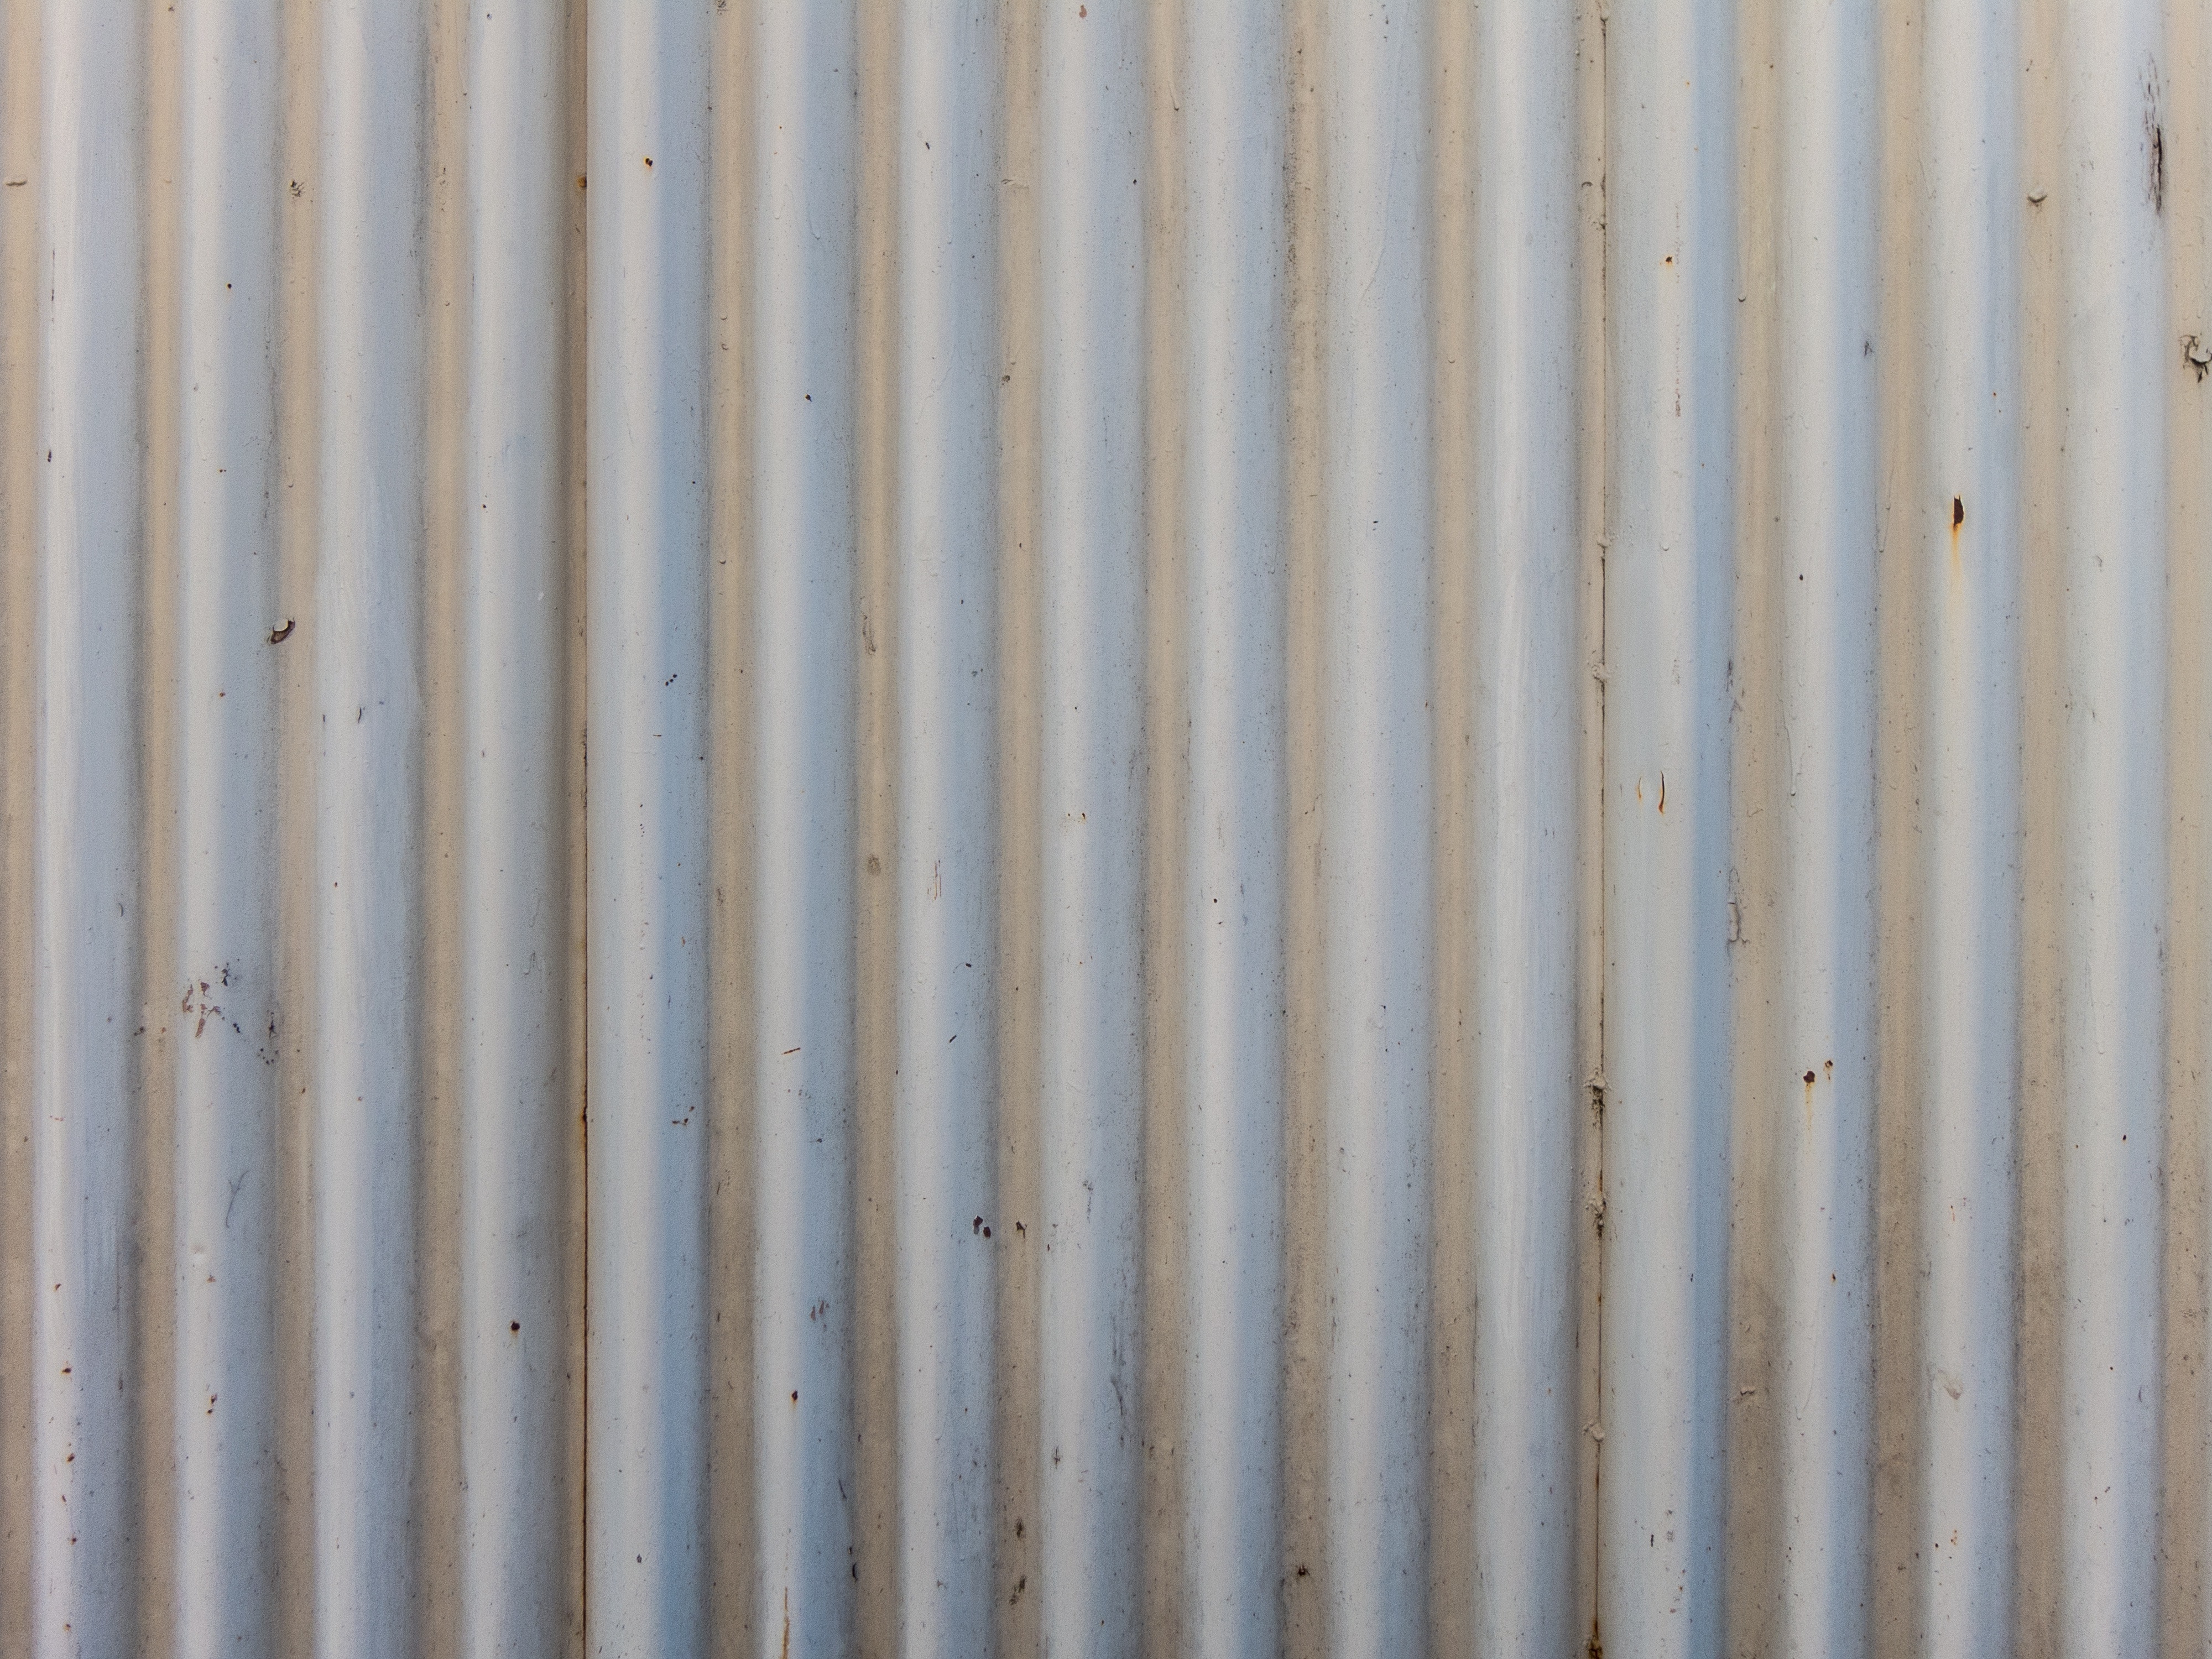
fence, wood, texture, floor, roof, wall, pattern, line, metal, curtain, facade, corrugated, door, material, surface, interior design, iron, window covering, outdoor structure, home fencing, window treatment